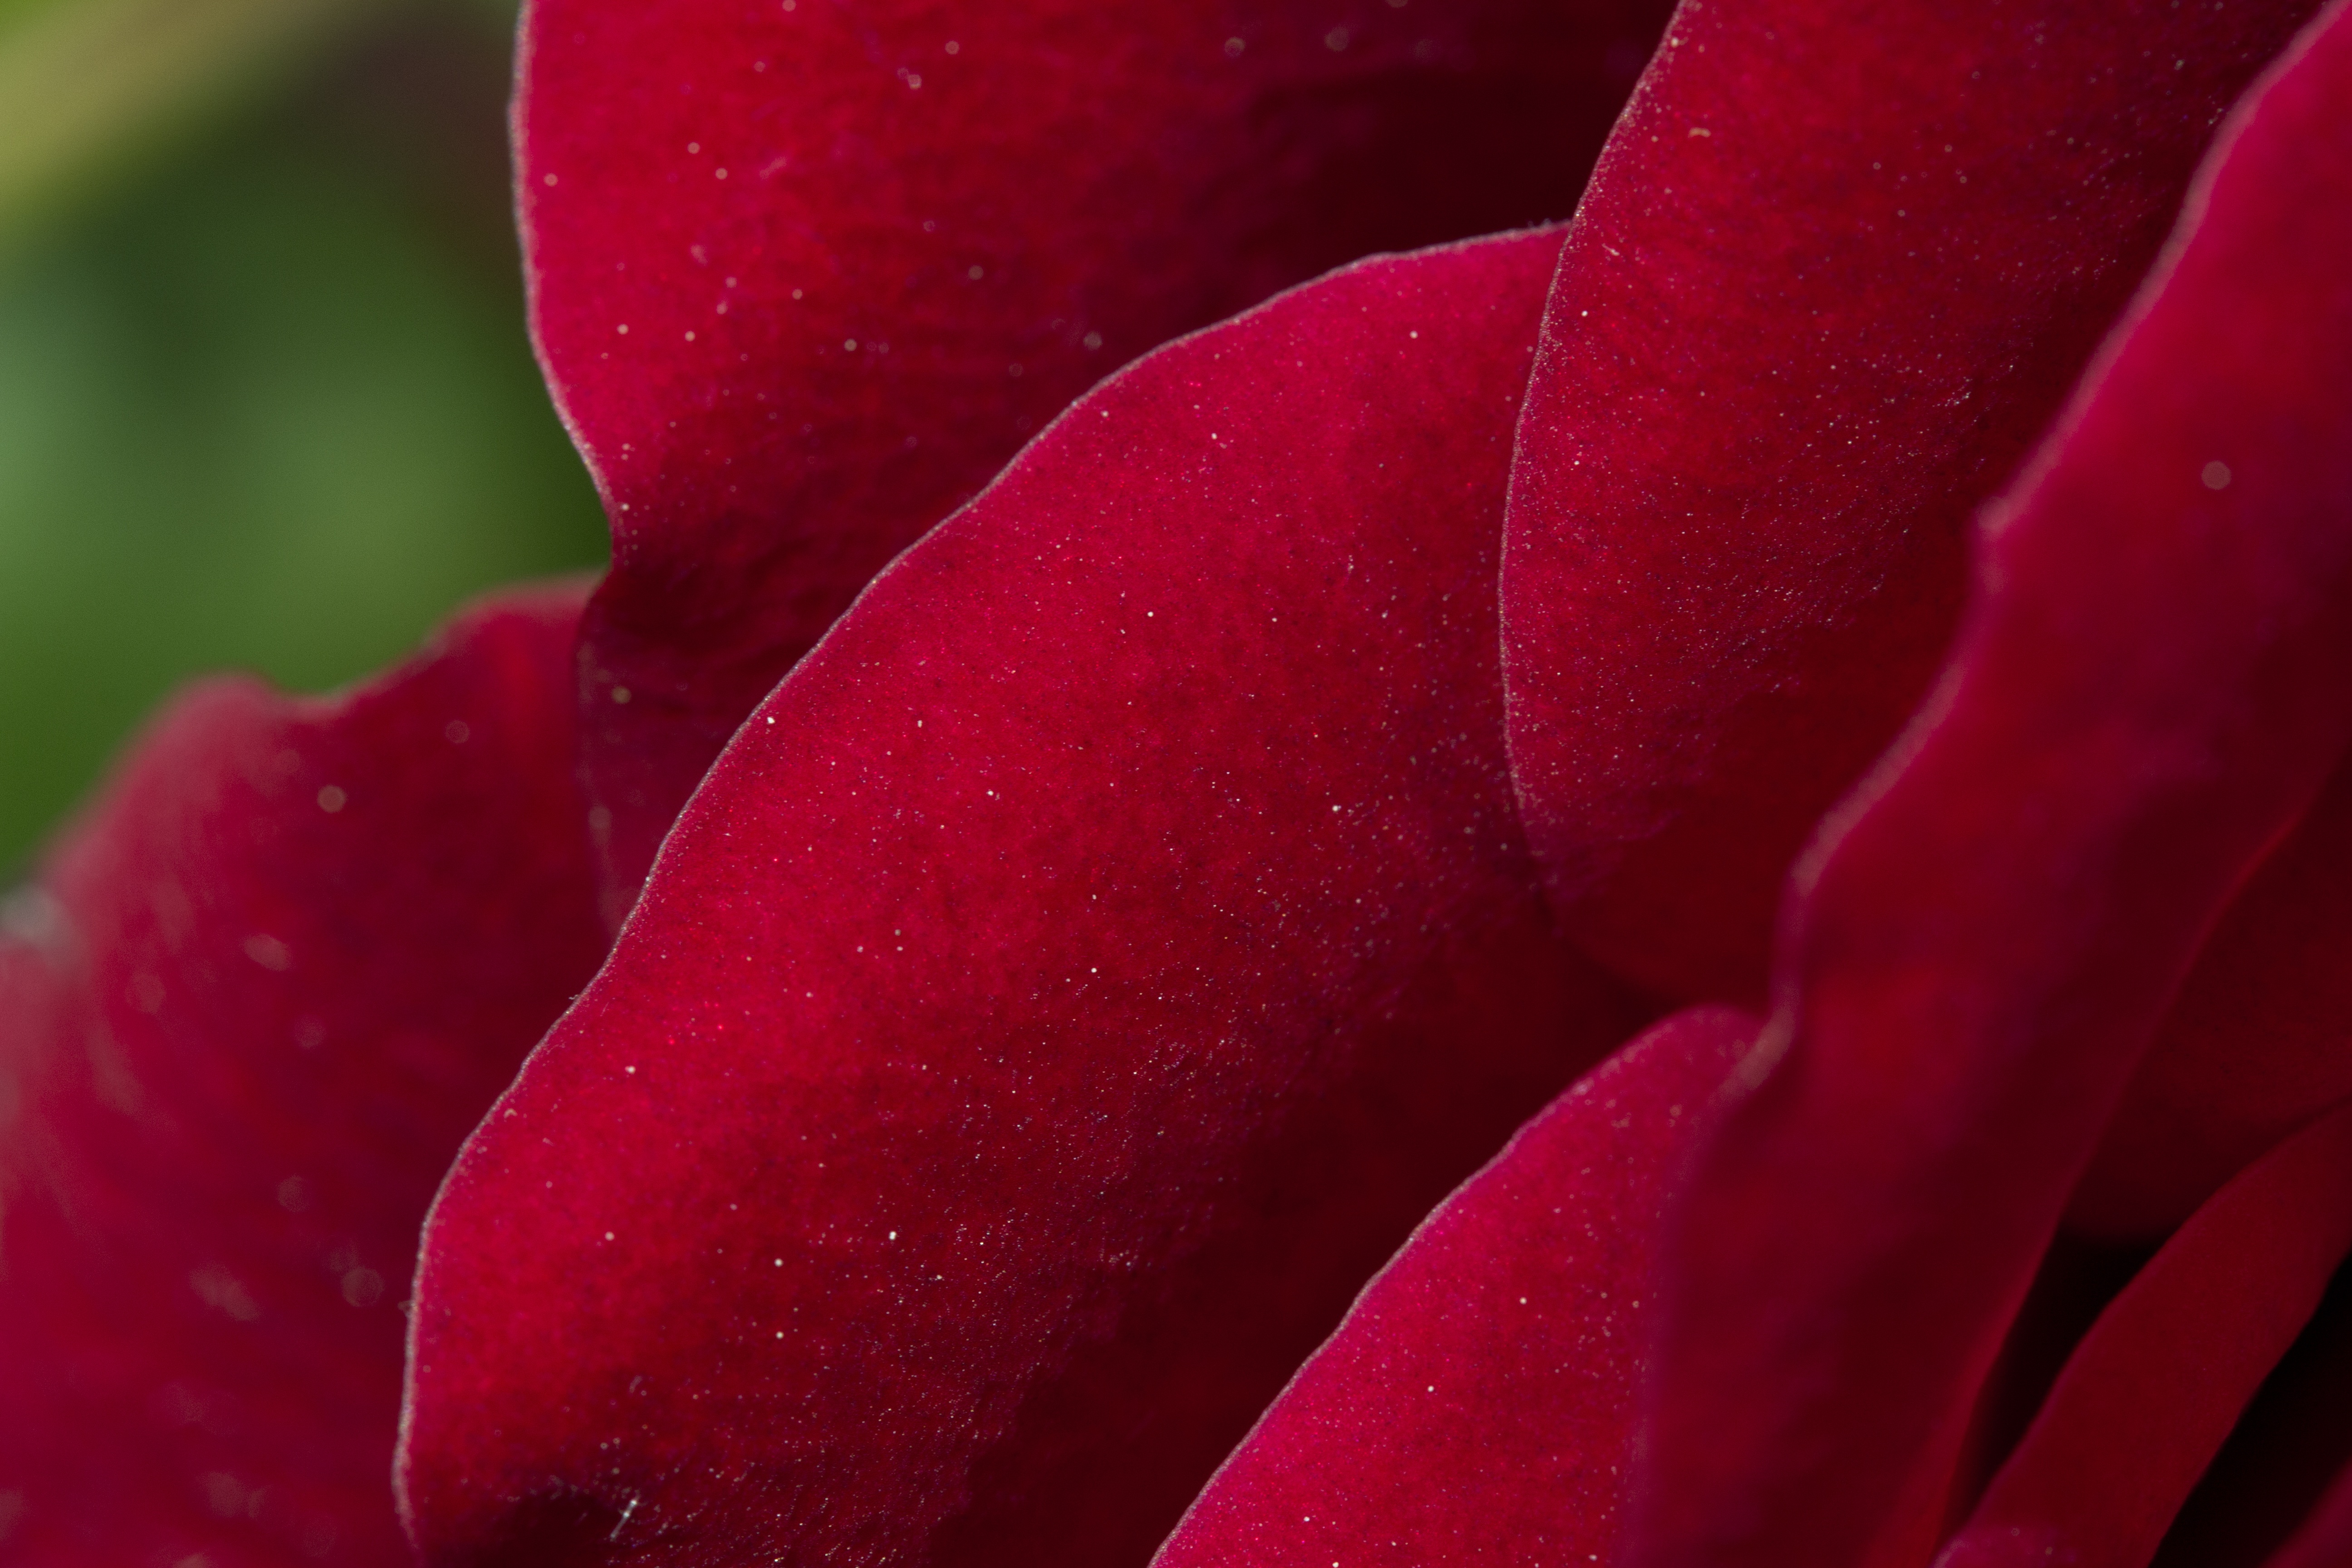
nature, blossom, plant, photography, texture, flower, petal, bloom, tulip, rose, pattern, red, macro, pink, close, flora, close up, background image, silky, floors, macro photography, flowering plant, red roses, velvety, plant stem, land plant